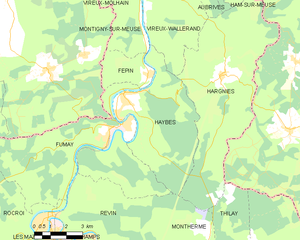
Carte des communes françaises: Haybes